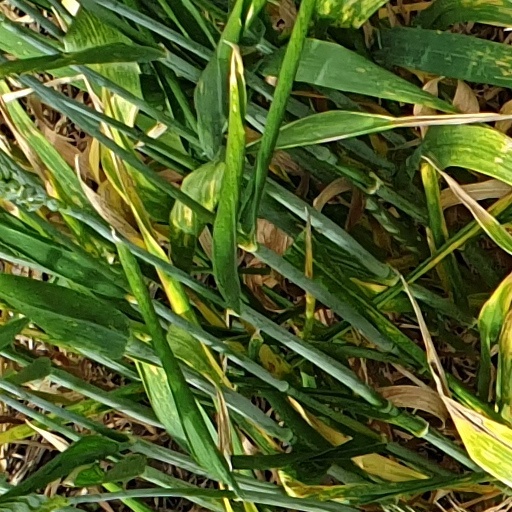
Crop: wheat